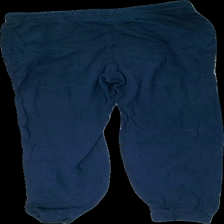
View: back
Type: Trousers
Category: Men
Brand: Not in the list
Brand text on label: Crossbow
Colors: Blue
Material: 100% cotton
Cut: Regular
Size: M
Season: All
Holes: Minor
Price range: <50
Recommended usage: Recycle